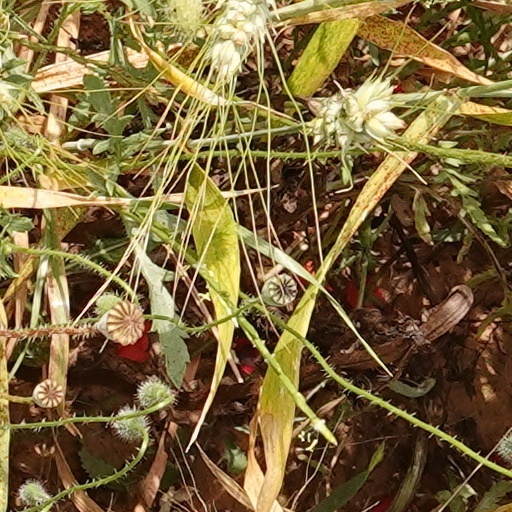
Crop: wheat